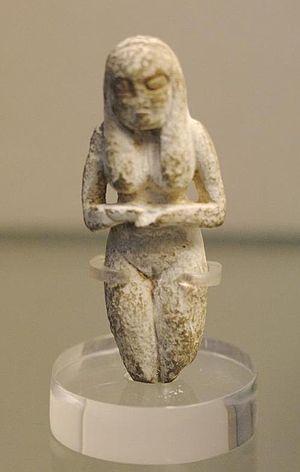
Badari est un site archéologique, sur la rive est du Nil, qui donne son nom à une culture néolithique de l'ancienne Égypte, le Badarien, une des cultures du Prédynastique ancien, 5500-3800, s'est développée surtout entre 4400 et 4000 AEC. Elle est très proche de la culture tassienne, toutes deux sur la rive est du Nil en Moyenne-Égypte. La région commencera de ressentir les premières vagues de sécheresse au cours de cette période qui pousse alors les éleveurs issus de l'ancien Sahara vert Néolithique.